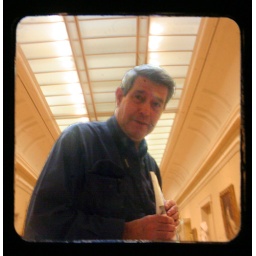
man in black shirt at the Met curious about TtV